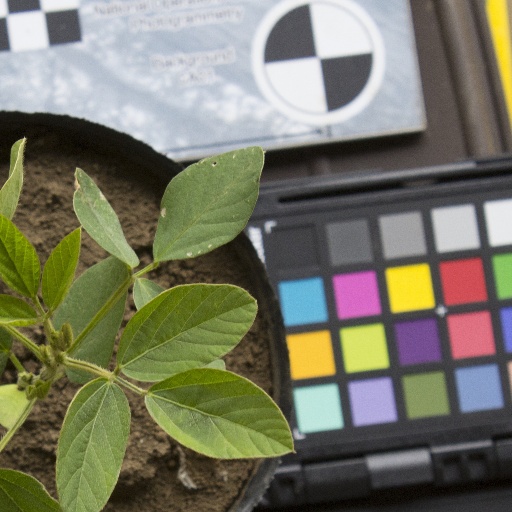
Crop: soybean